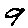
Label: 9